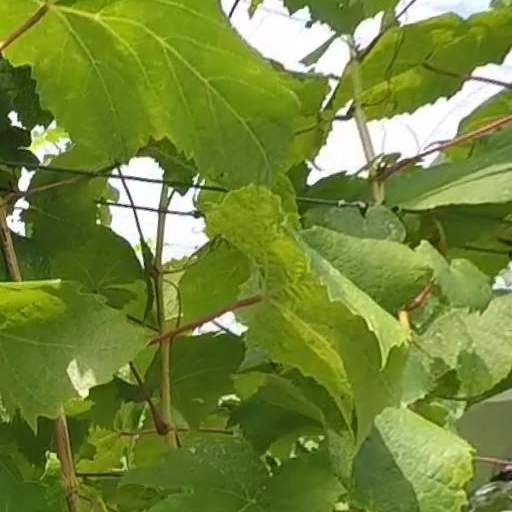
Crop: grape